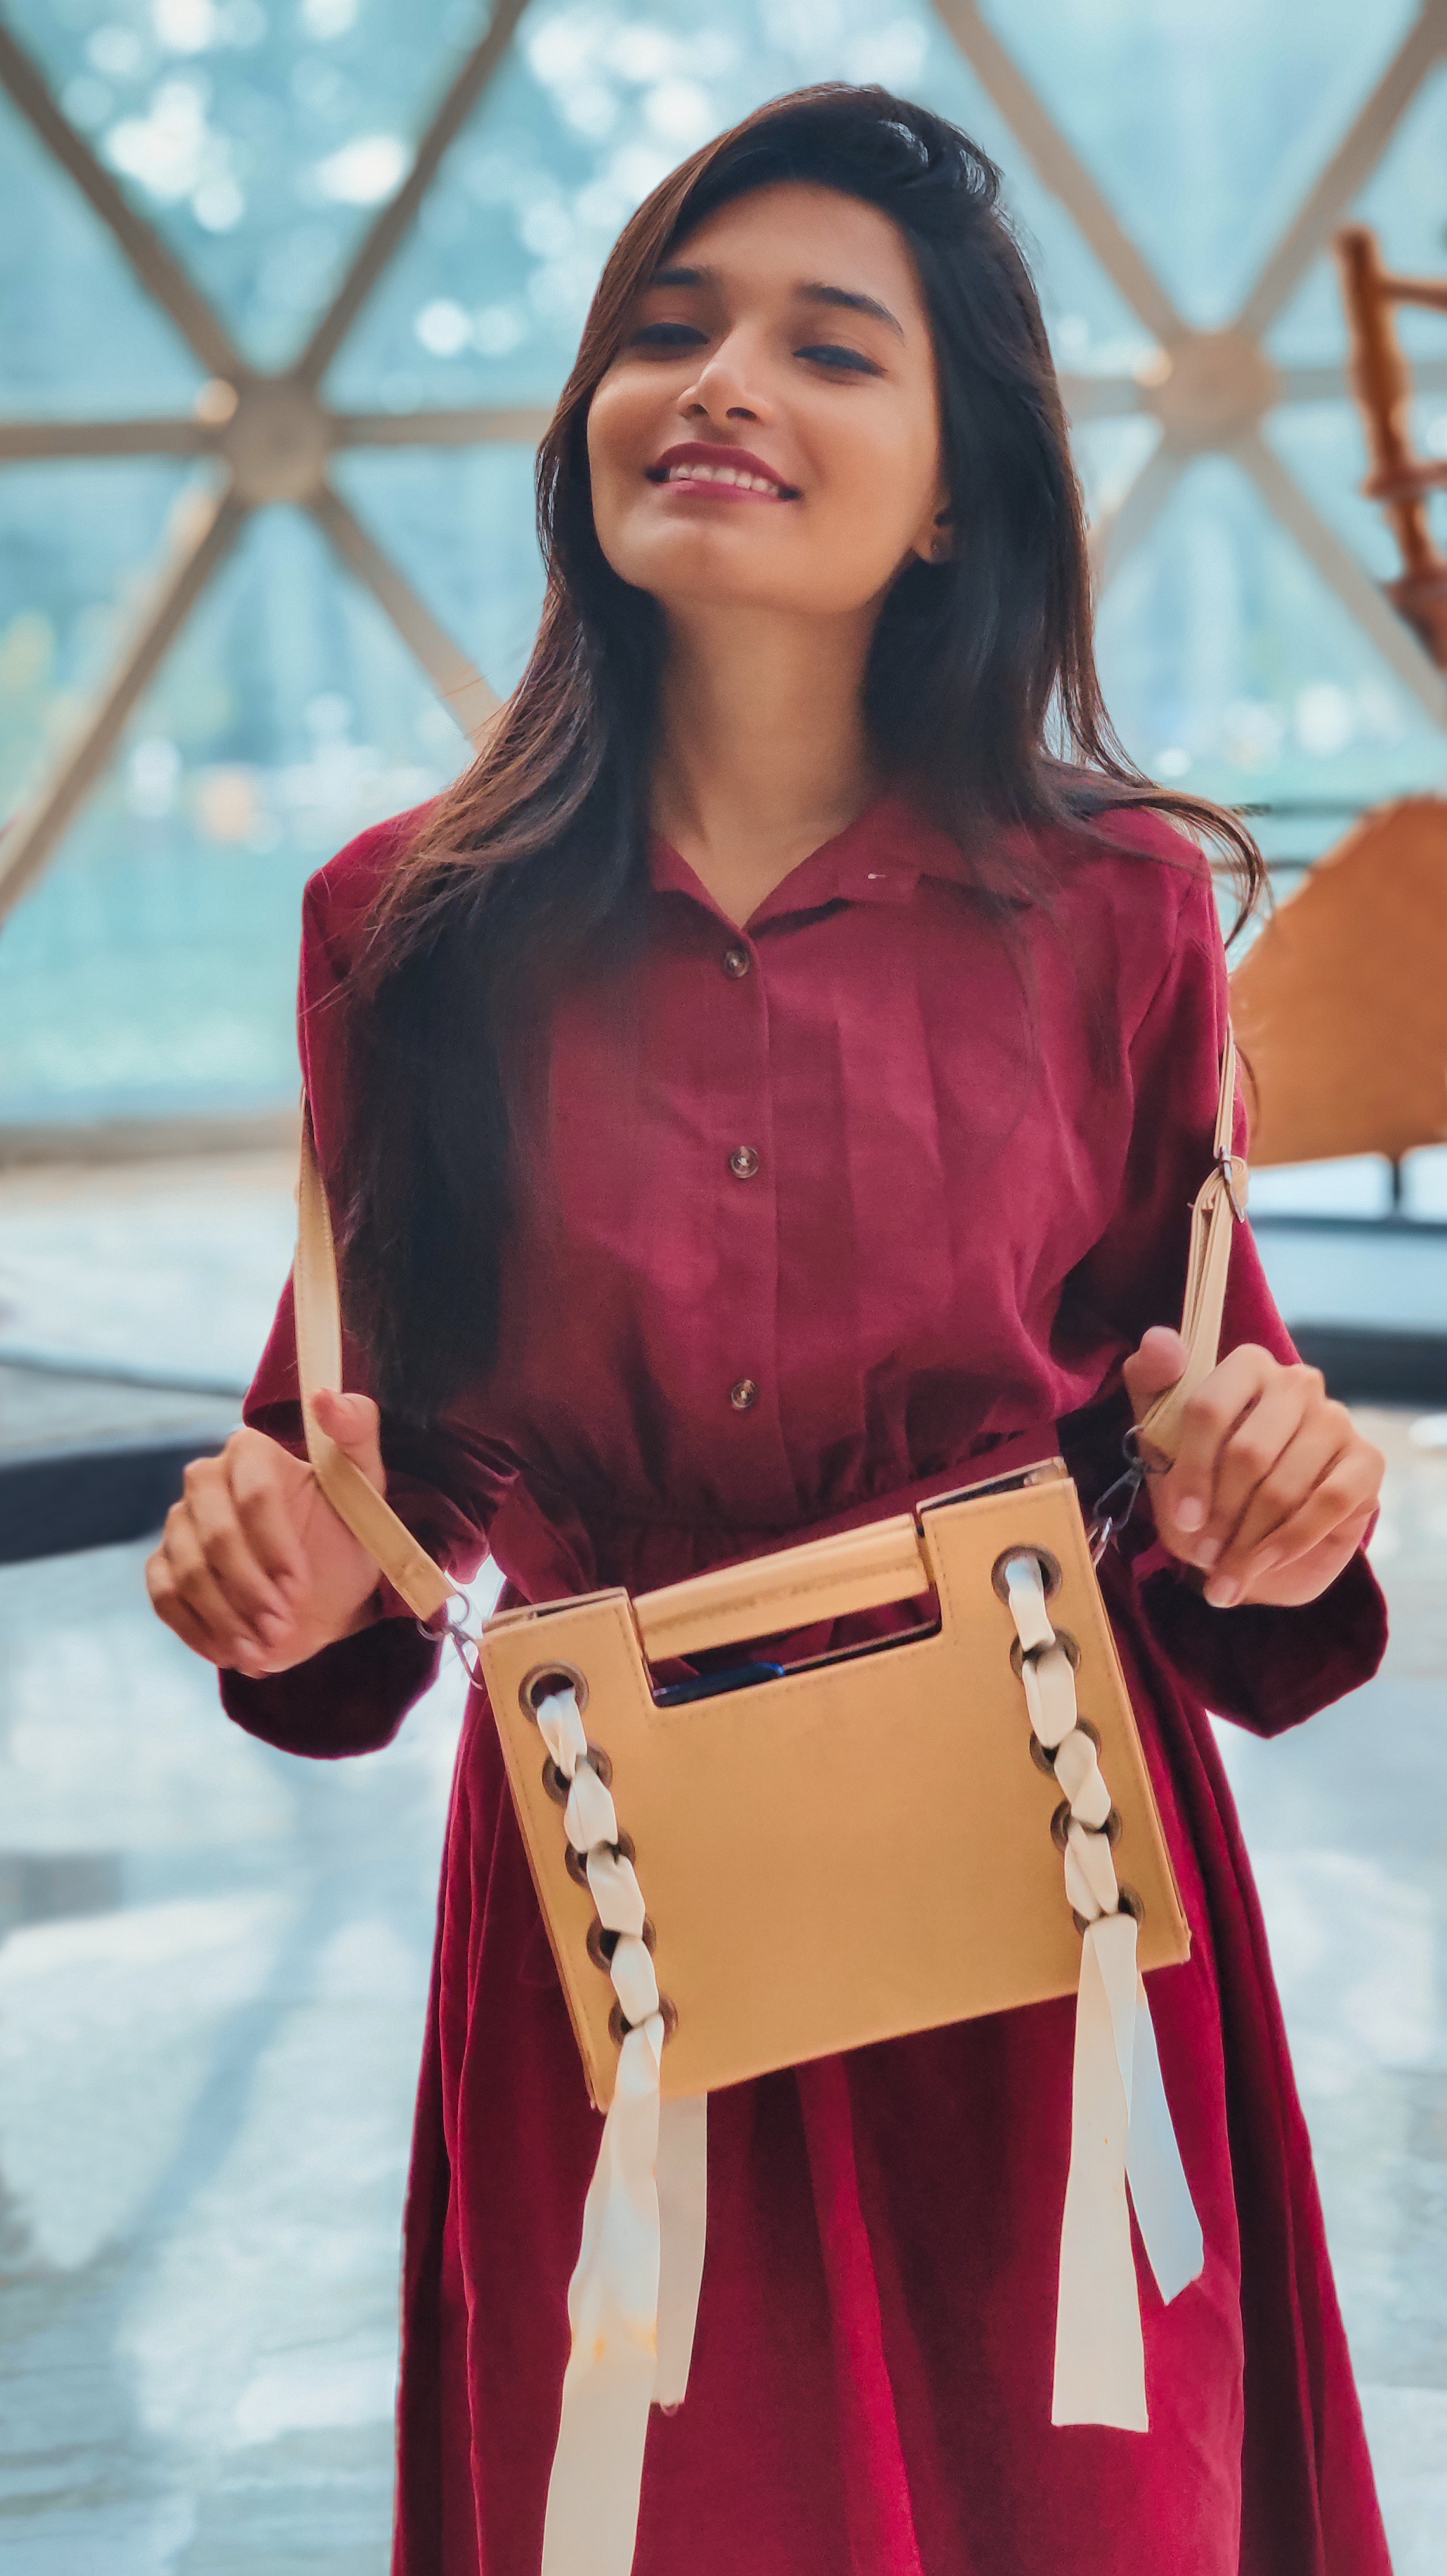
woman, smile, neck, sleeve, waist, orange, collar, blazer, thigh, formal wear, fashion design, magenta, shoulder bag, abdomen, electric blue, happy, event, Luggage and bags, bag, belt, fashion accessory, peach, pattern, jewellery, sitting, uniform, baggage, top, costume, portrait photography